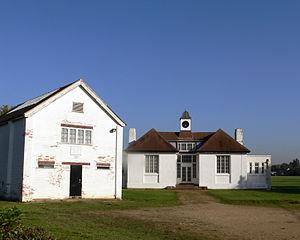
Oxford - Exeter College Recreation Ground Houses